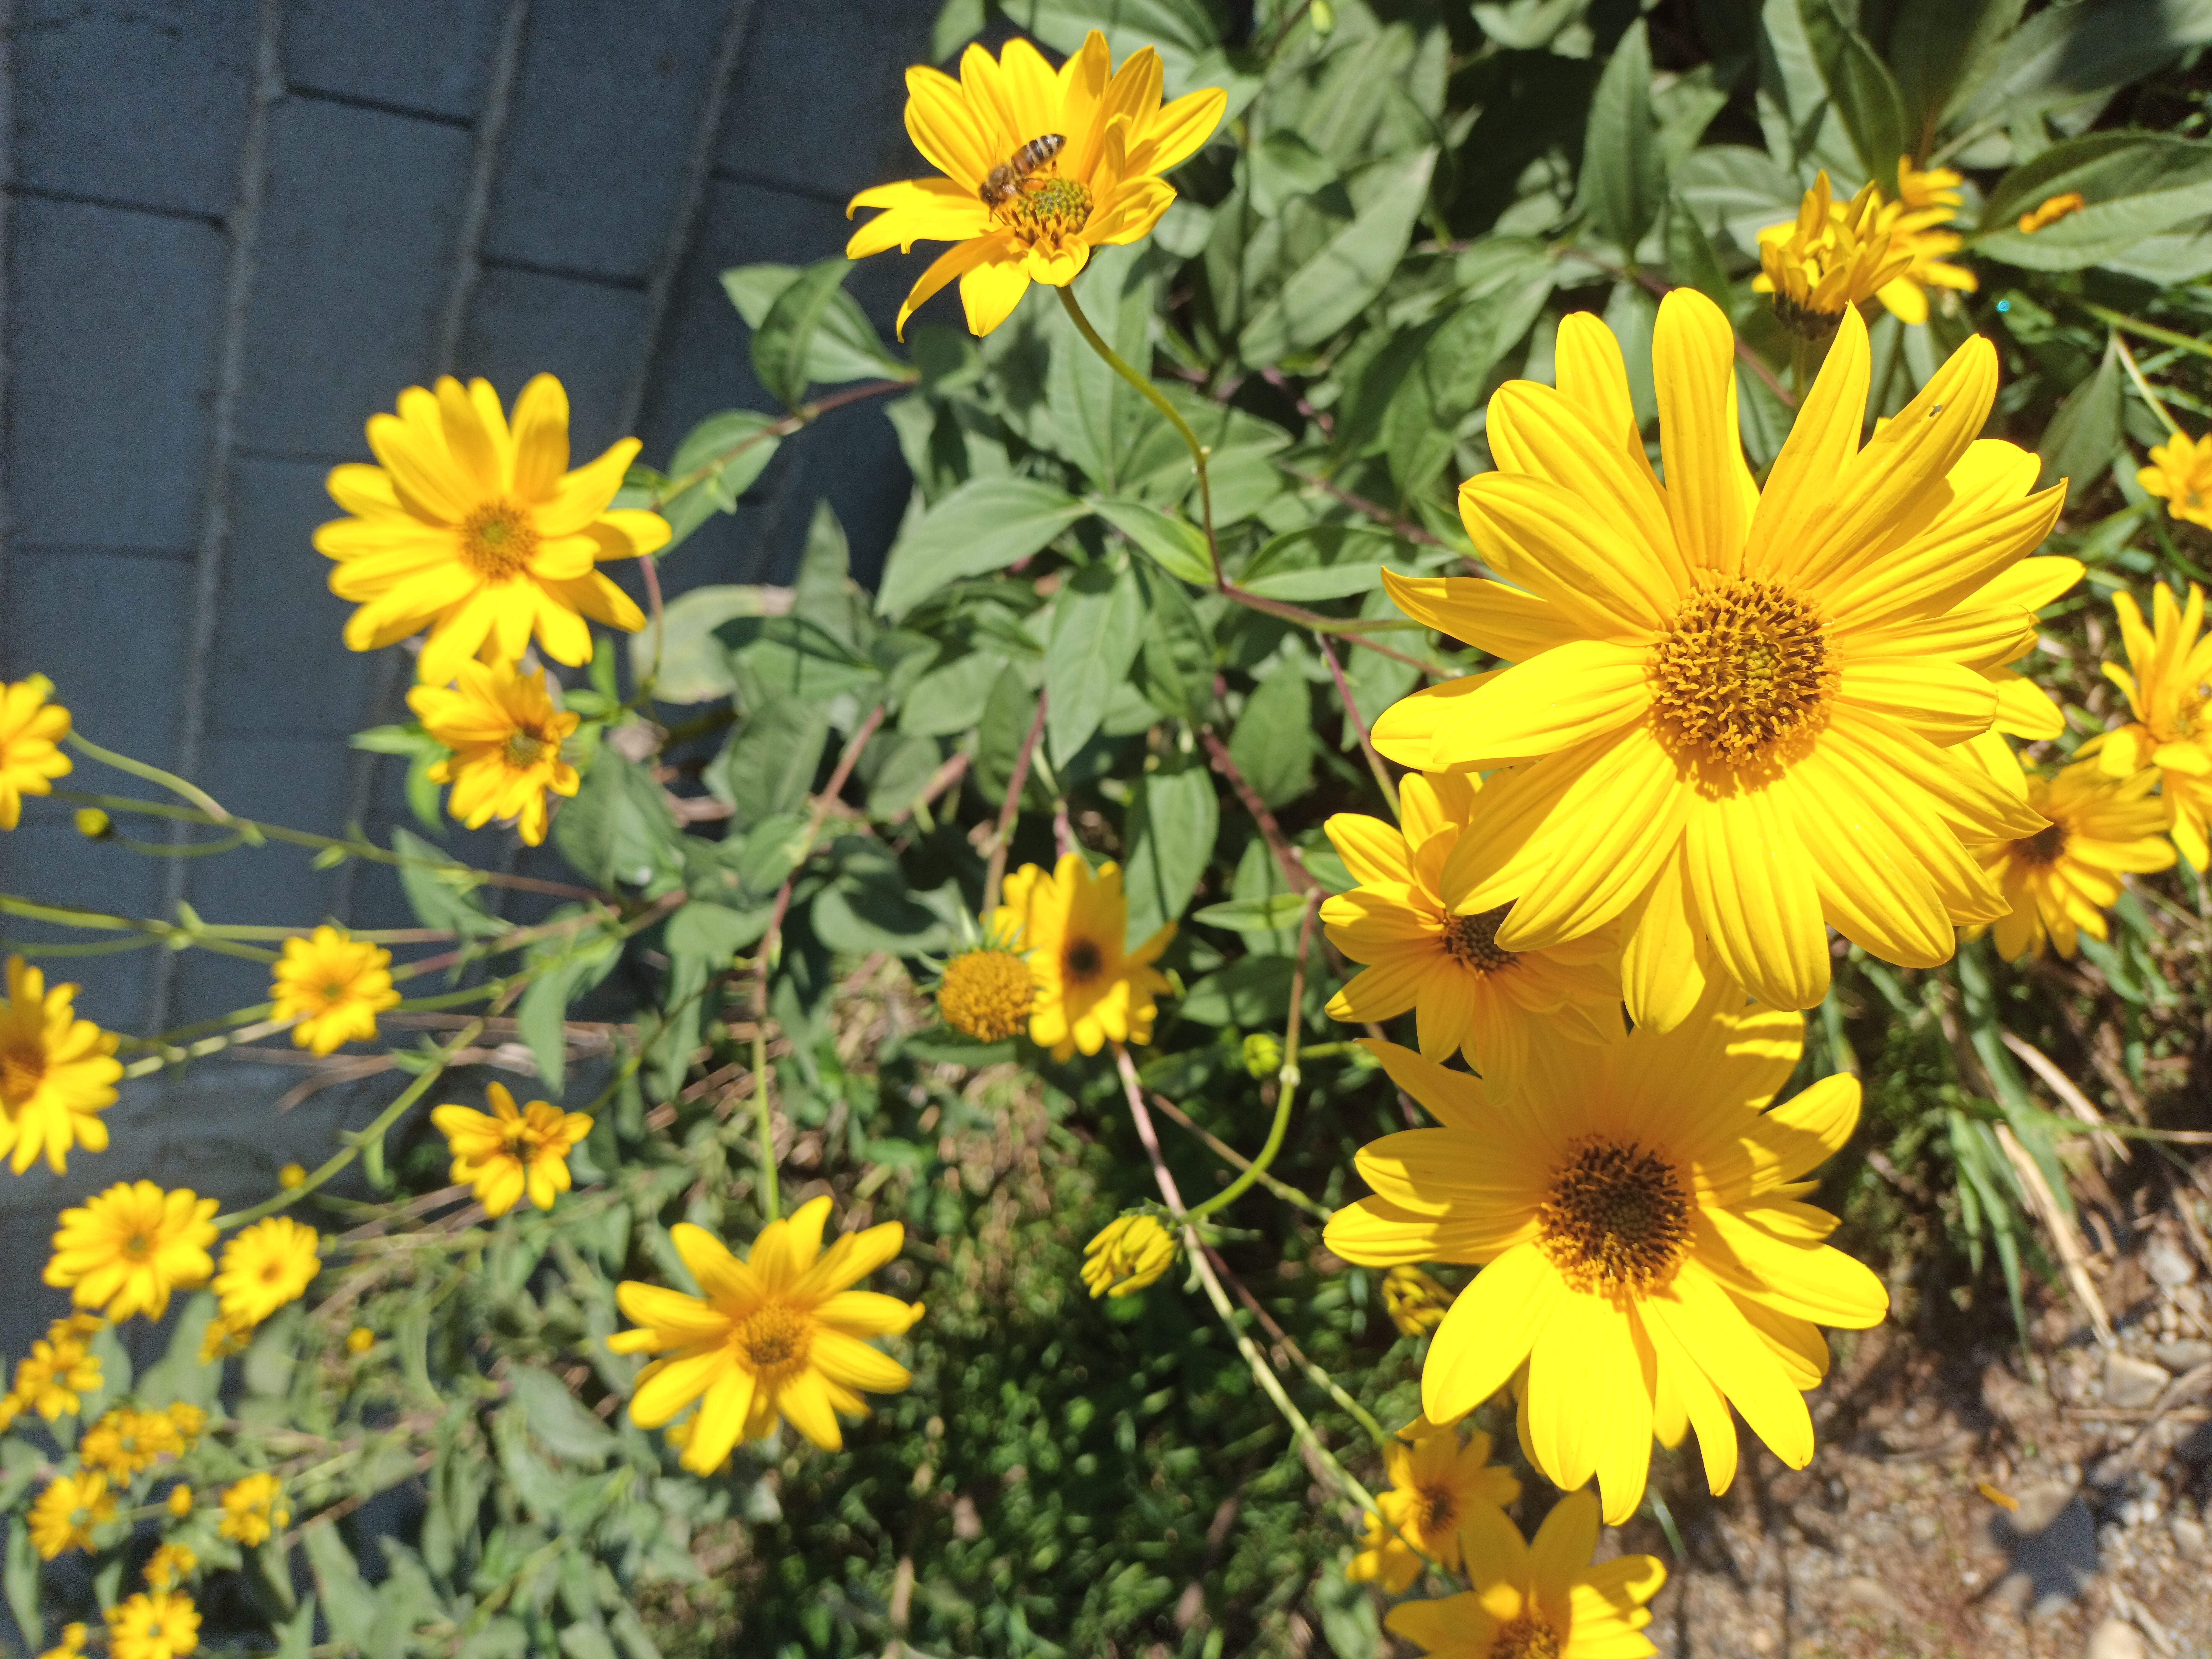
flower, plant, petal, yellow, groundcover, annual plant, grass, flowering plant, herbaceous plant, daisy family, pollen, spring, Forb, herb, wildflower, sunflower, plant stem, perennial plant, asterales, marguerite daisy, landscape